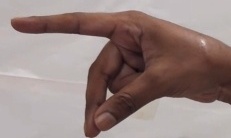
ASL sign: P